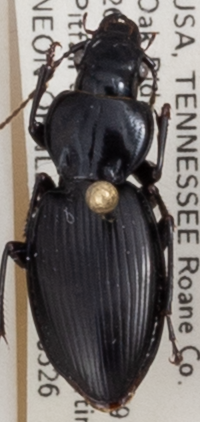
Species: Cyclotrachelus fucatus
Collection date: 2021-05-26
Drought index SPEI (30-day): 0.2
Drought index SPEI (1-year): -0.334
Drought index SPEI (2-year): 2.09